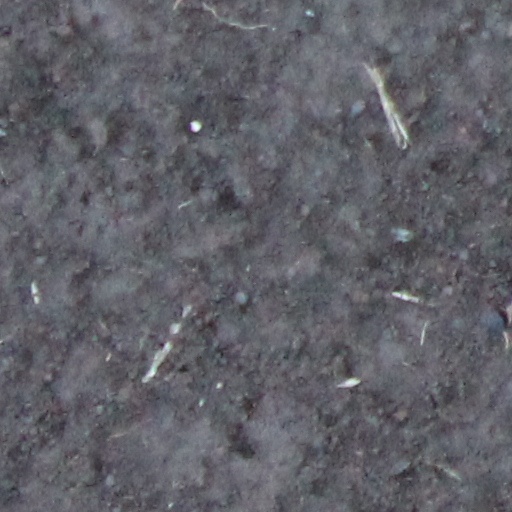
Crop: wheat